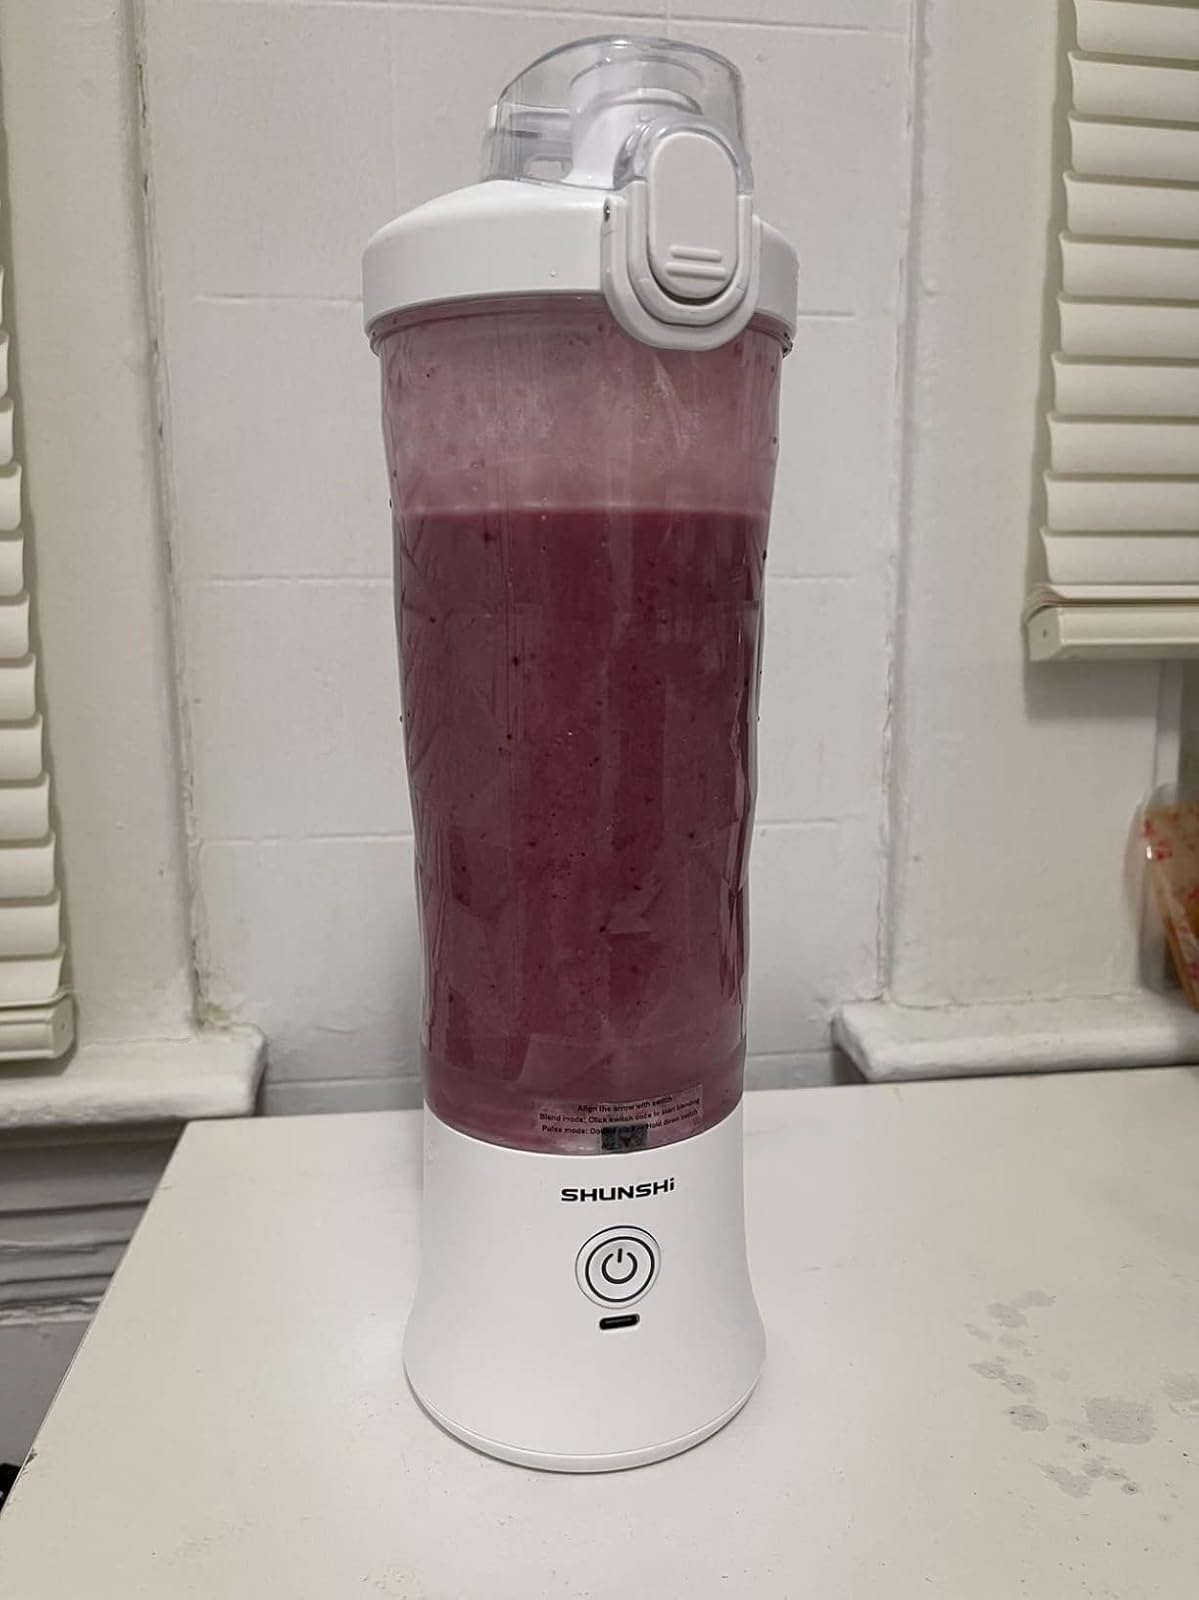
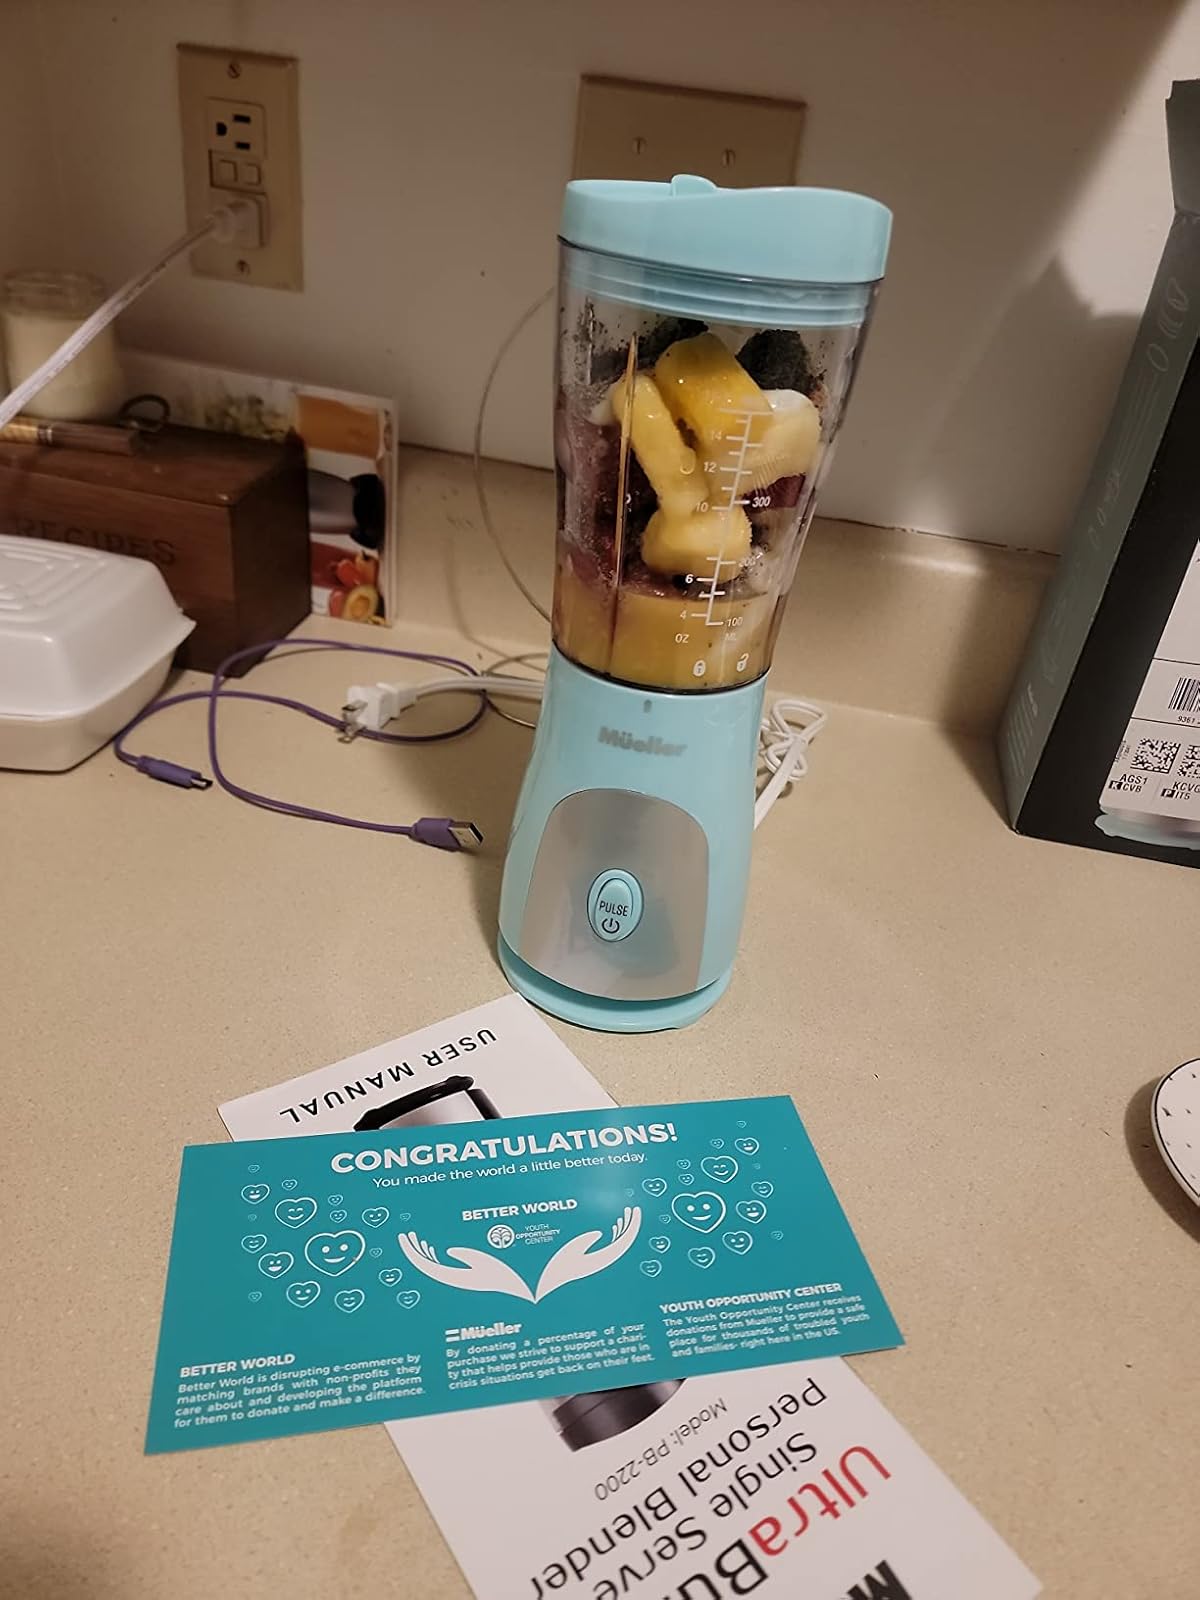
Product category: items_blender
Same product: no